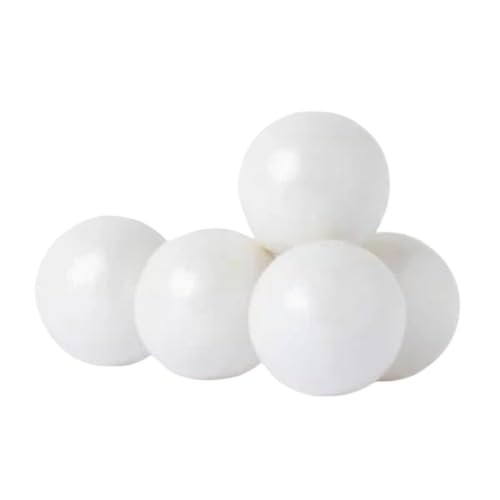
Item Name: All City Candy Gumballs, 1 inch, 3lb. Bulk Bag, Assorted Flavors & Colors. (Shimmer White)
Bullet Point 1: Tutti Frutti flavored gumballs come in White, Shimmer Silver, Shimmer White, Shimmer Gold, Black, Shimmer Powder Blue, Shimmer Lavender and Shimmer Light Pink colors.
Bullet Point 2: Orange flavored gumballs come in Orange color.
Bullet Point 3: Banana flavored gumballs come in Yellow color.
Bullet Point 4: Grape flavored gumballs come in Purple color.
Bullet Point 5: Apple flavored gumballs come in Green color.
Bullet Point 6: Bubble gum flavored gumballs come in Bright Pink color.
Product Description: These assorted flavored gumballs from Clever Candy are perfect for any occasion, whether it's a party or filling in your gumball machines. Add them to your July 4th bulk candy selection for a festive touch. These chewy gumballs will keep you chewing for longer, with a delicious taste that's sure to please. Each color is a unique combination of color and flavor. Comes in flavors of tutti frutti, grape, apple, orange and banana and bubble gum flavors. Choose your COLOR and FLAVOR!
Value: 175.0
Unit: Count

Price: 36.5